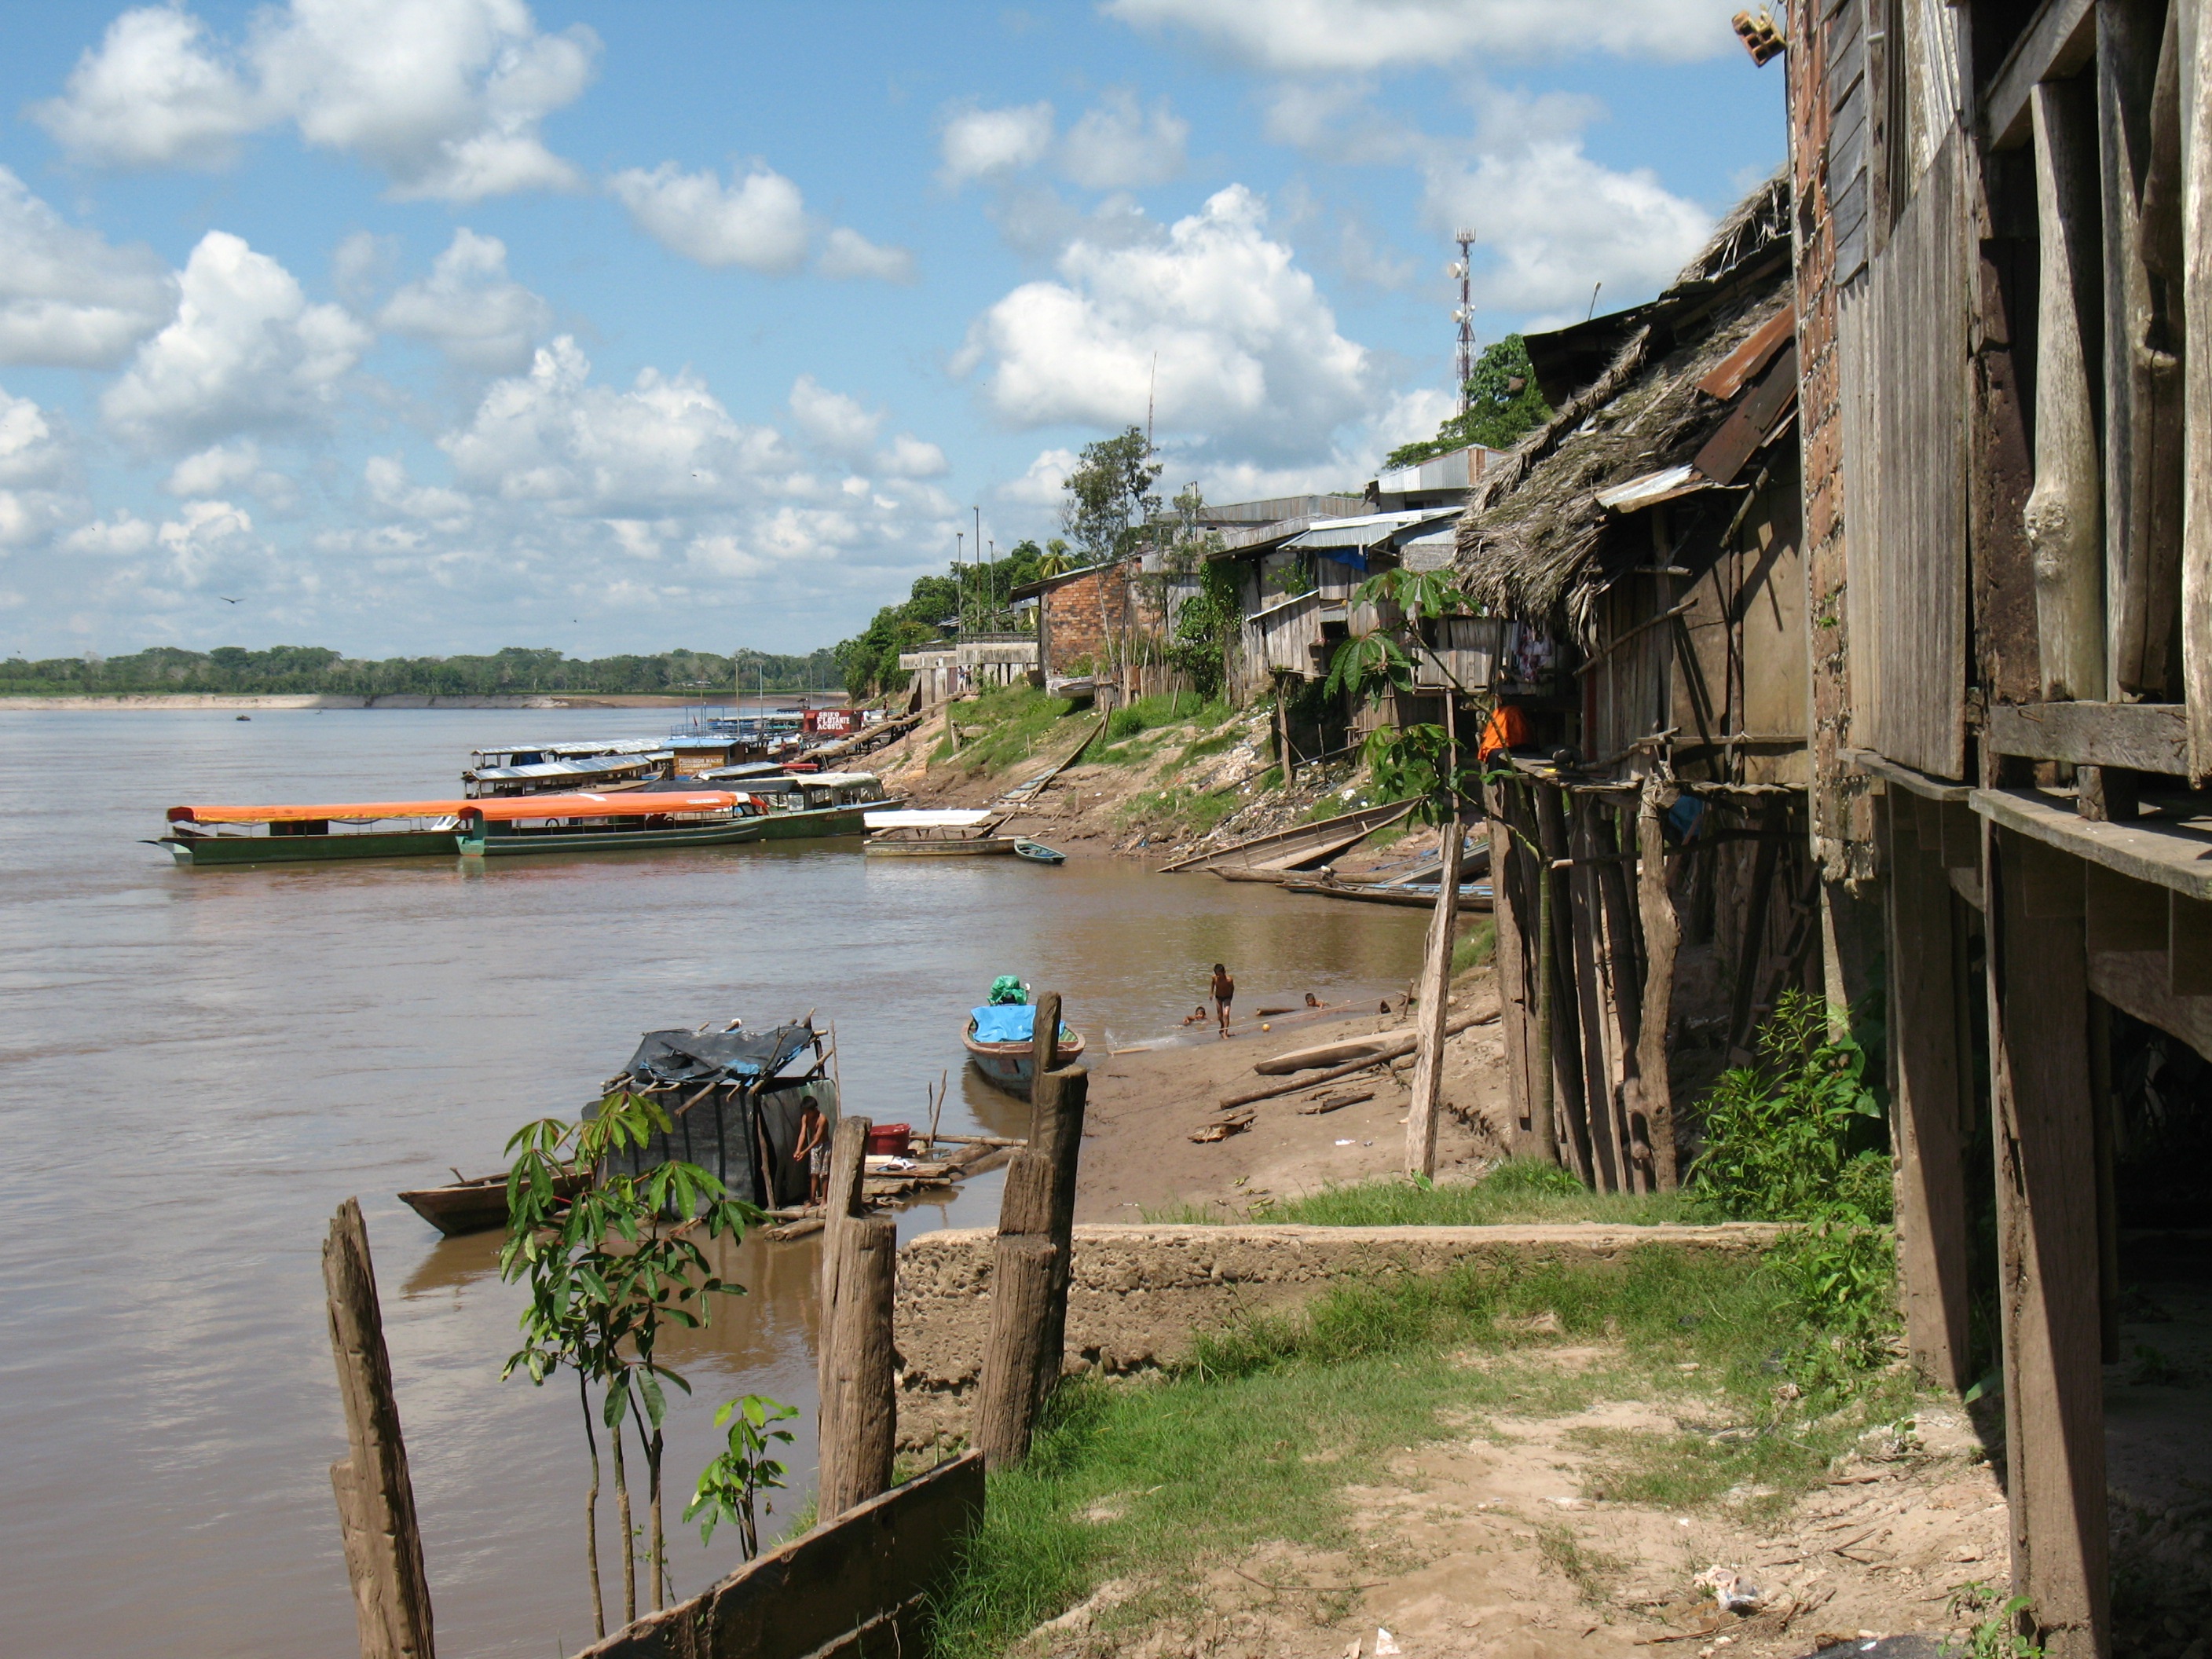
beach, sea, coast, town, river, vacation, travel, village, vehicle, bay, tourism, waterway, river bank, yurimaguas